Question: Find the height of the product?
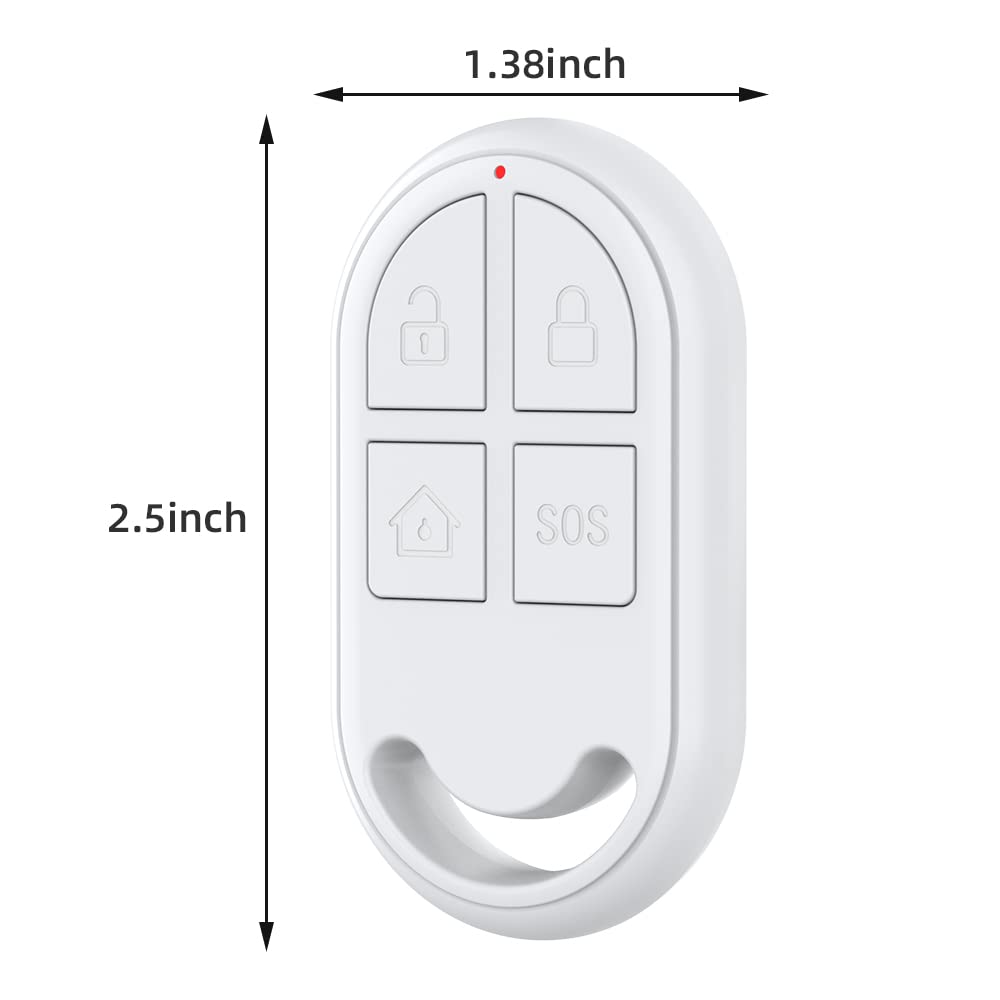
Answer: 2.5 inch